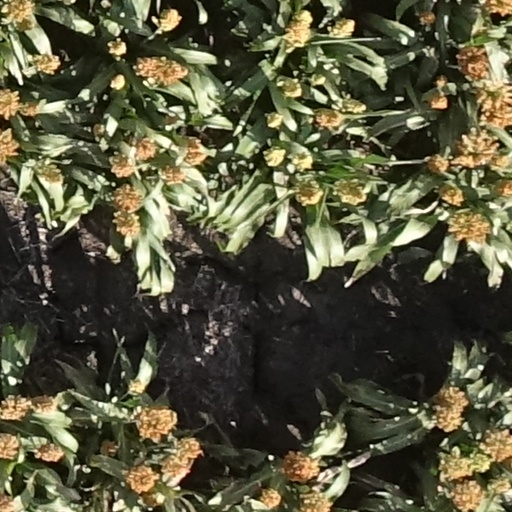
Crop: sorghum